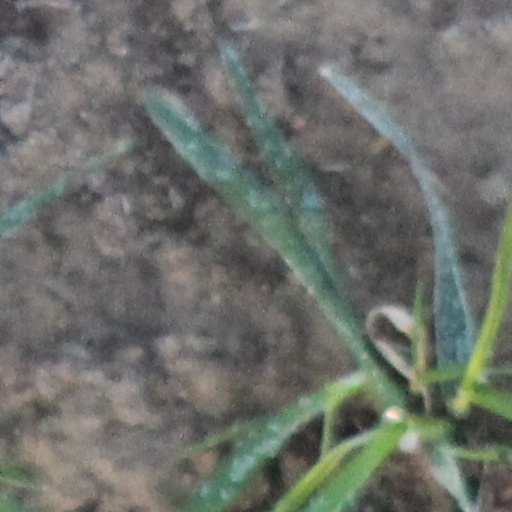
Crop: wheat